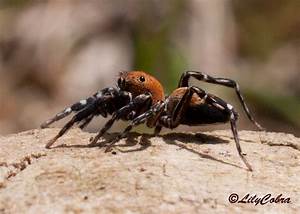
Label: spider